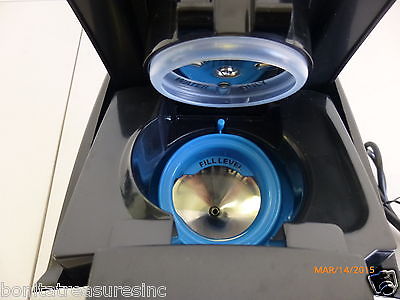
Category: coffee maker